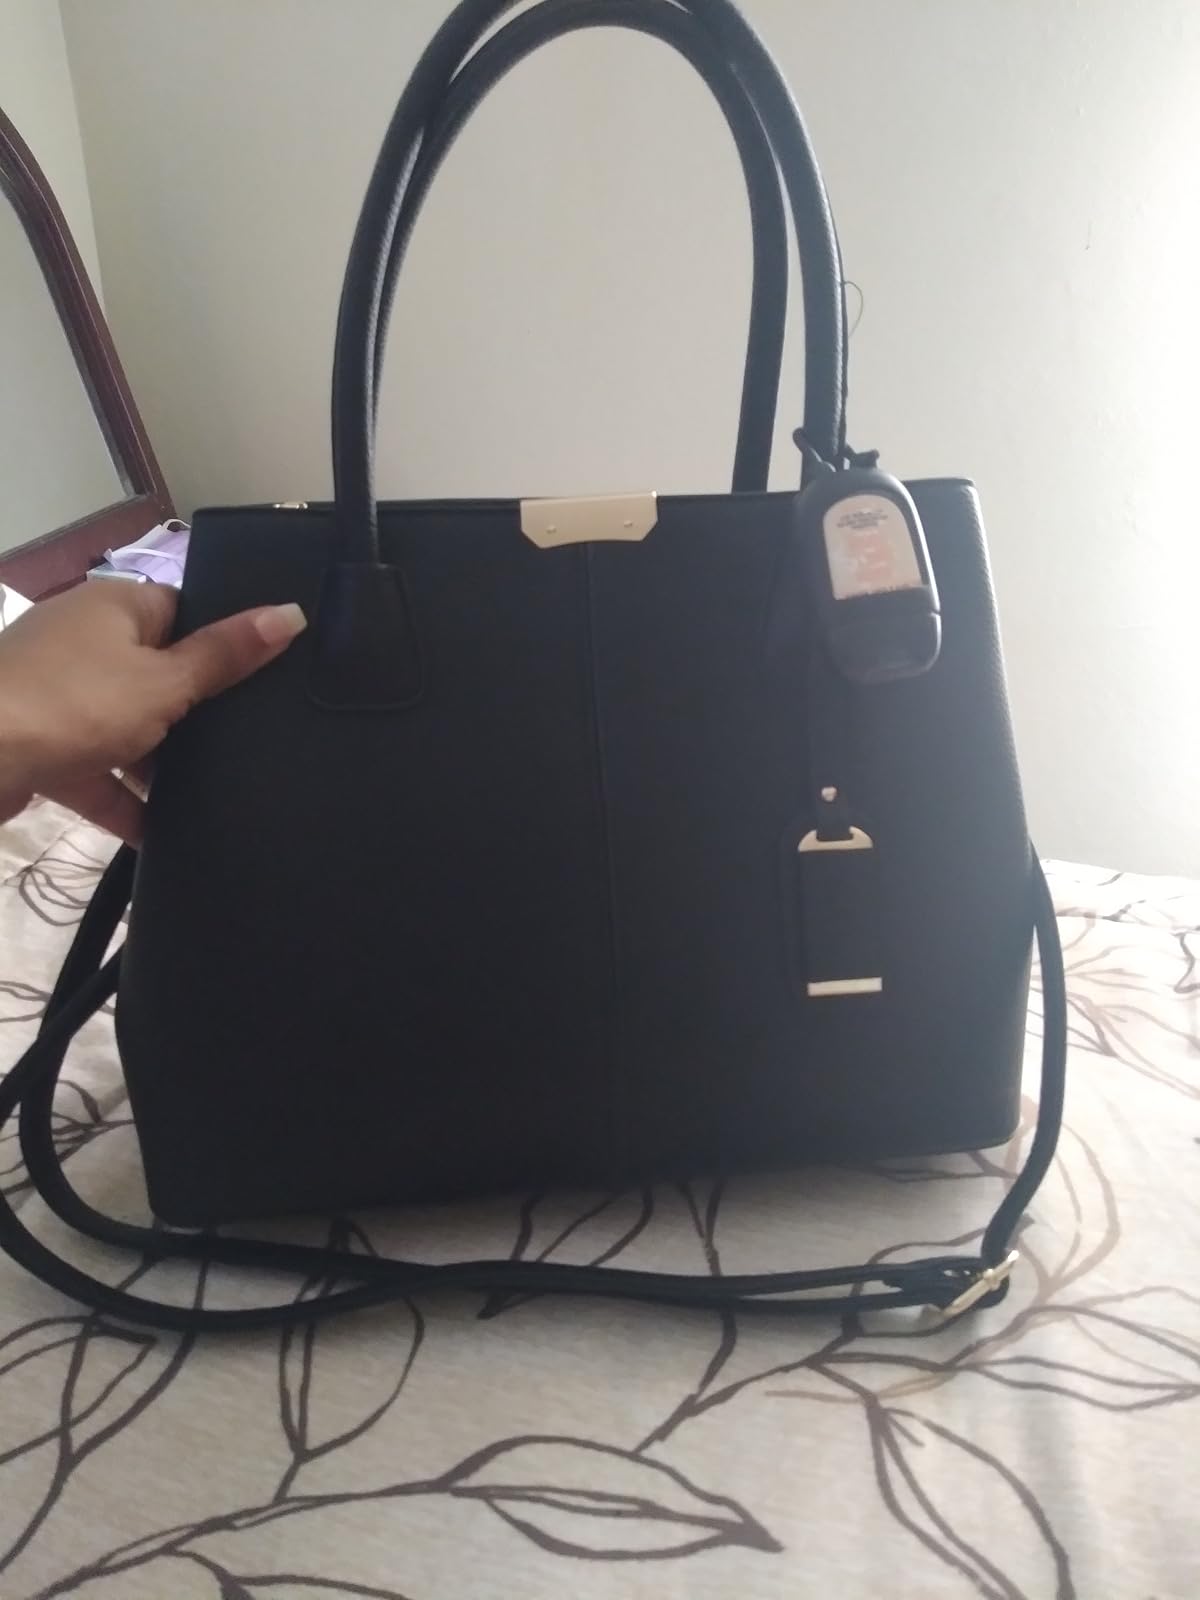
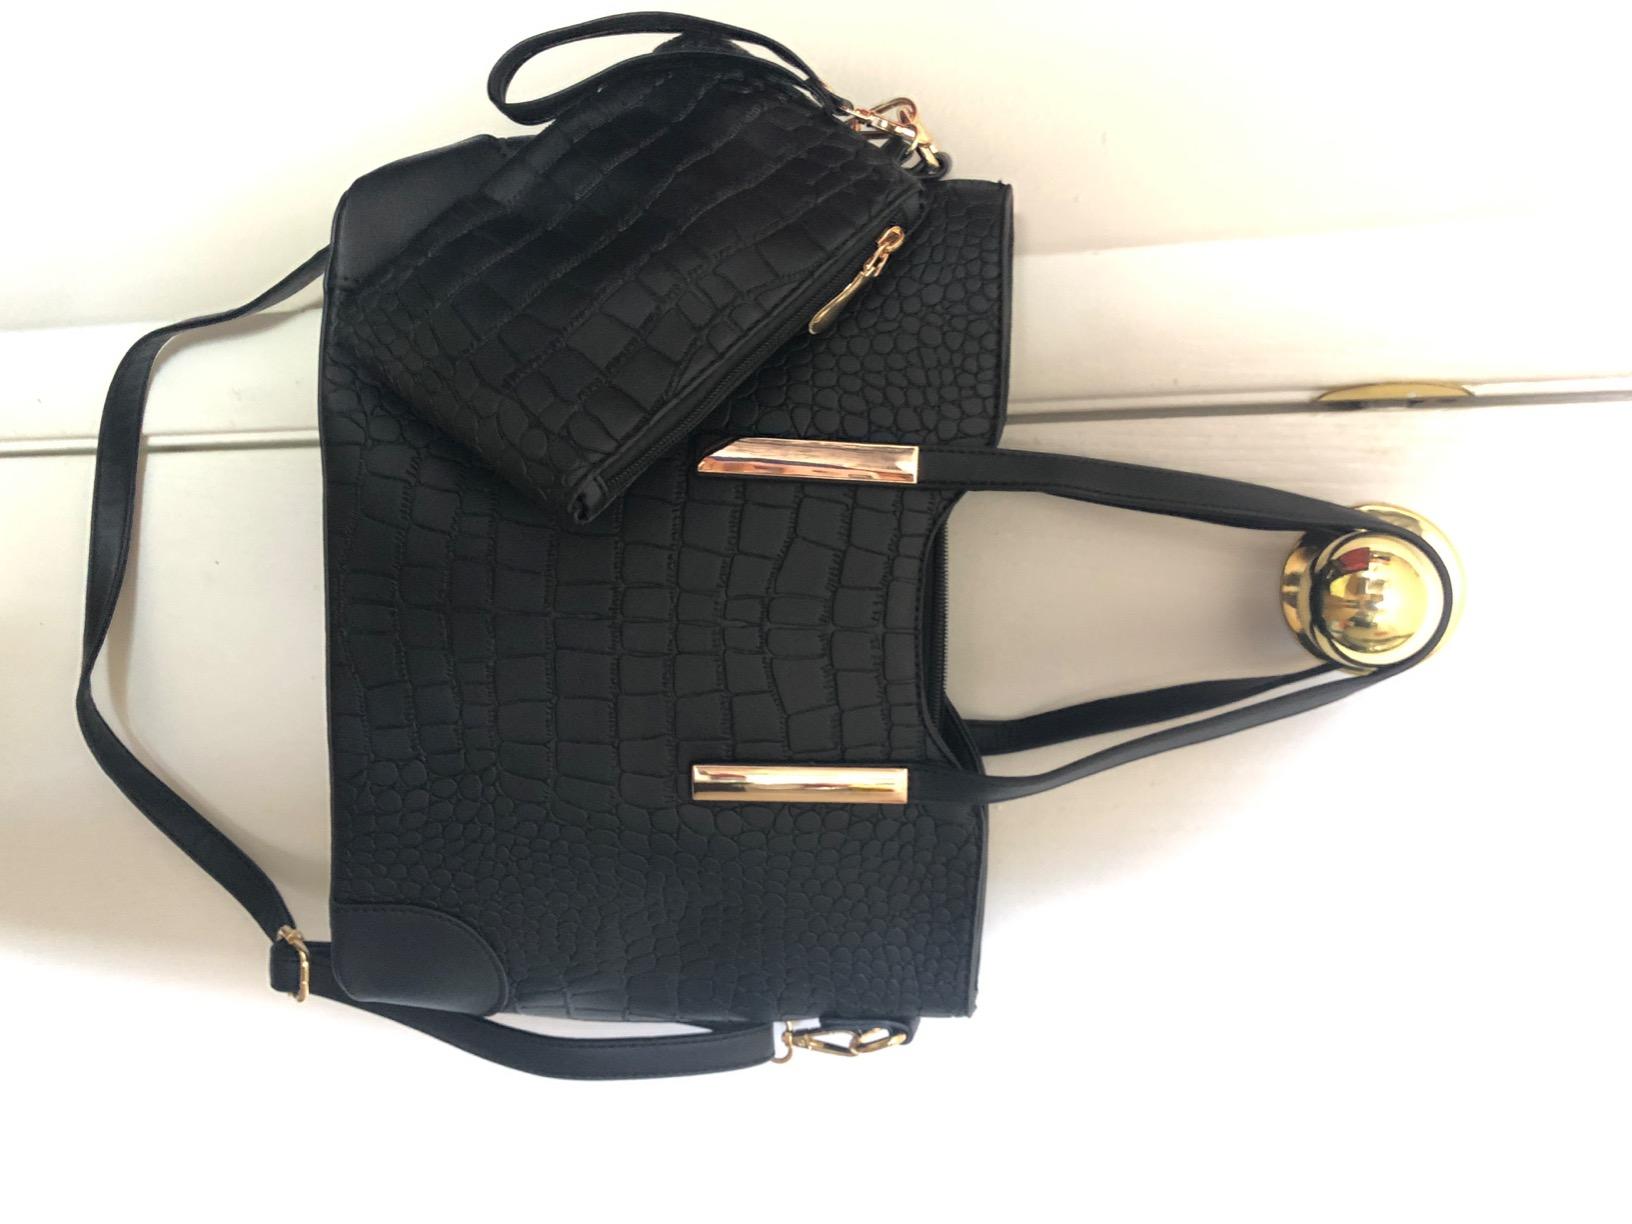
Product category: accessories_handbag
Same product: no